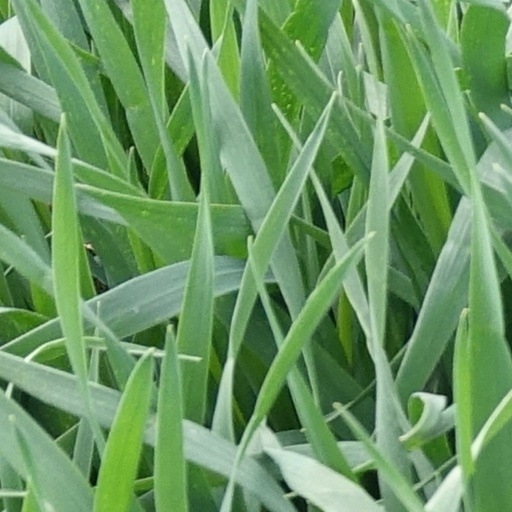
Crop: wheat